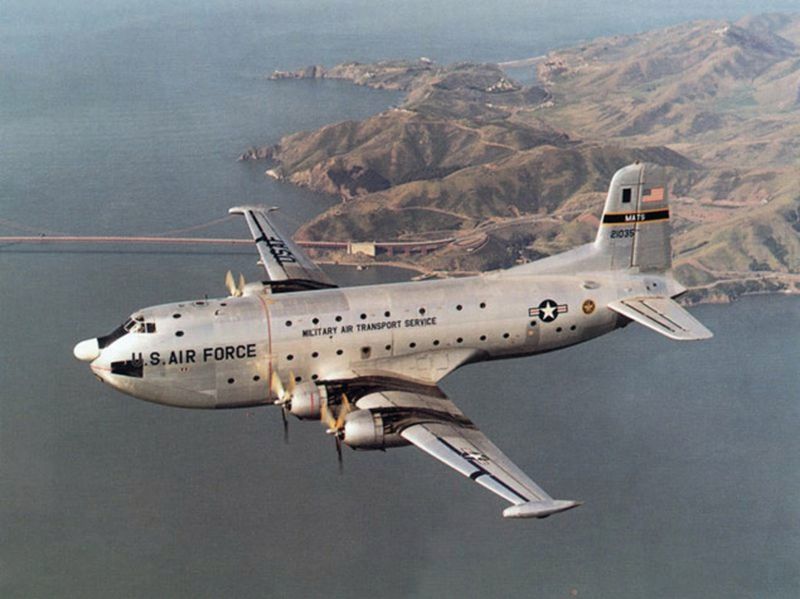
Vehicle type: Planes